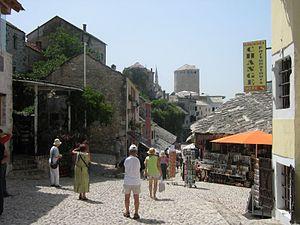
Mostar est une ville de Bosnie-Herzégovine située dans le canton d'Herzégovine-Neretva et dans la fédération de Bosnie-et-Herzégovine. Selon les premiers résultats du recensement bosnien de 2013, la ville intra muros compte 65 286 habitants et sa zone métropolitaine, appelée Grad Mostar, 113 169.